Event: Nepal Earthquake
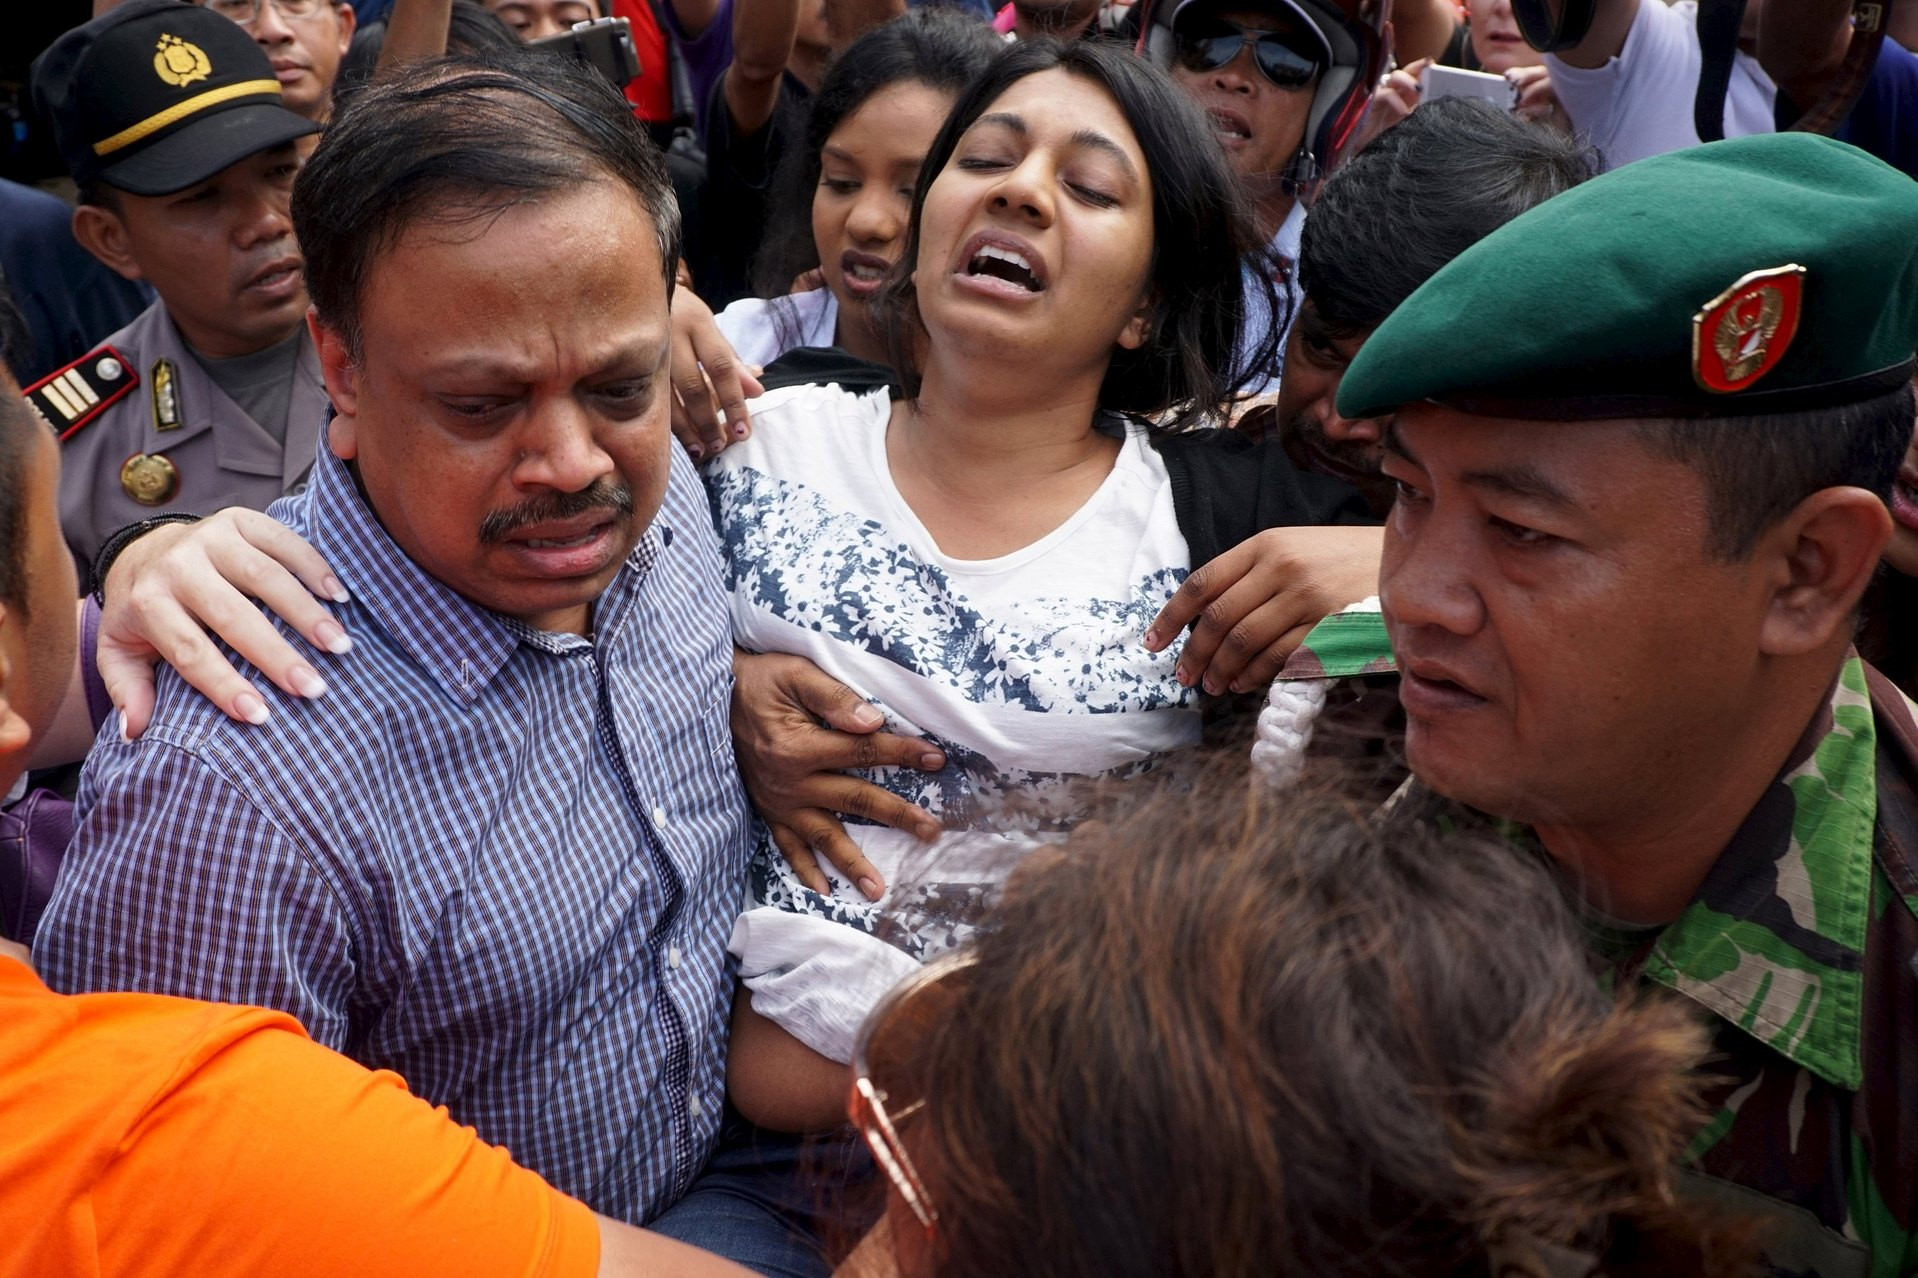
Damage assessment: no_damage